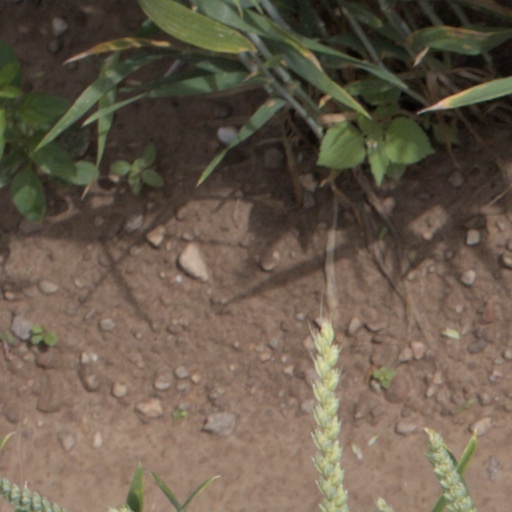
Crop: wheat